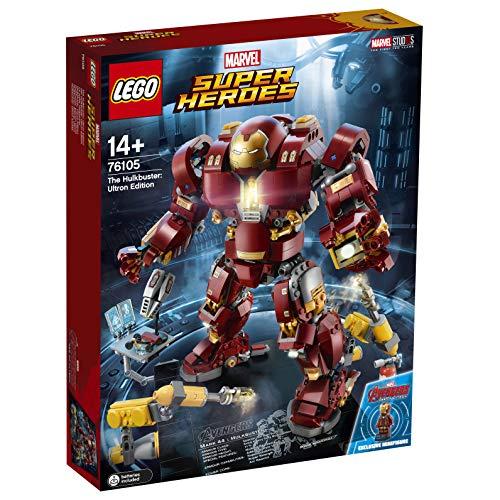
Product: LEGO Marvel Super Heroes Avengers: Infinity War The Hulkbuster: Ultron Edition 76105 Building Kit (1363 Pieces)
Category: Toys & Games | Building Toys
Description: Build The Hulkbuster: Ultron Edition, featuring a flip-up head, rotating torso, LEGO light brick in the chest, 2 interchangeable left arms including a jackhammer arm with punch function, plus a cool detailed platform.
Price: $112.90
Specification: ProductDimensions:14.9x18.9x3.7inches|ItemWeight:2.49pounds|ShippingWeight:3.55pounds(Viewshippingratesandpolicies)|DomesticShipping:ItemcanbeshippedwithinU.S.|InternationalShipping:Thisitemisnoteligibleforinternationalshipping.LearnMore|ASIN:B078W7C8YJ|Itemmodelnumber:6212609|Manufacturerrecommendedage:14yearsandup|Batteries:2LR44batteriesrequired.